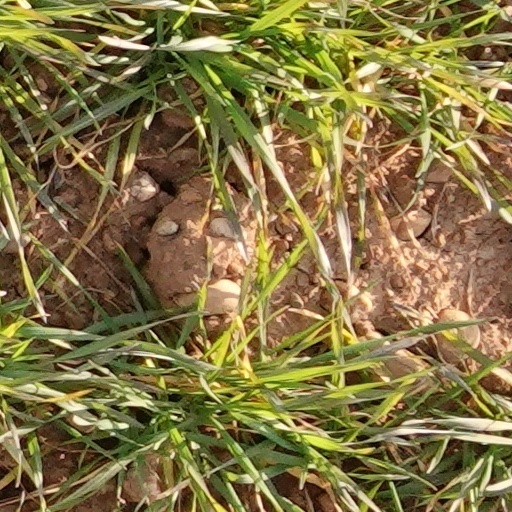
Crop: wheat